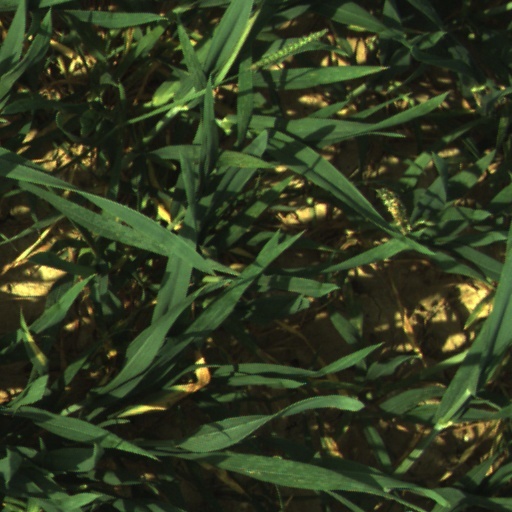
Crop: wheat